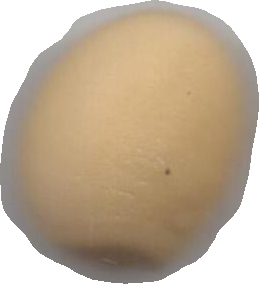
Variety: Dega